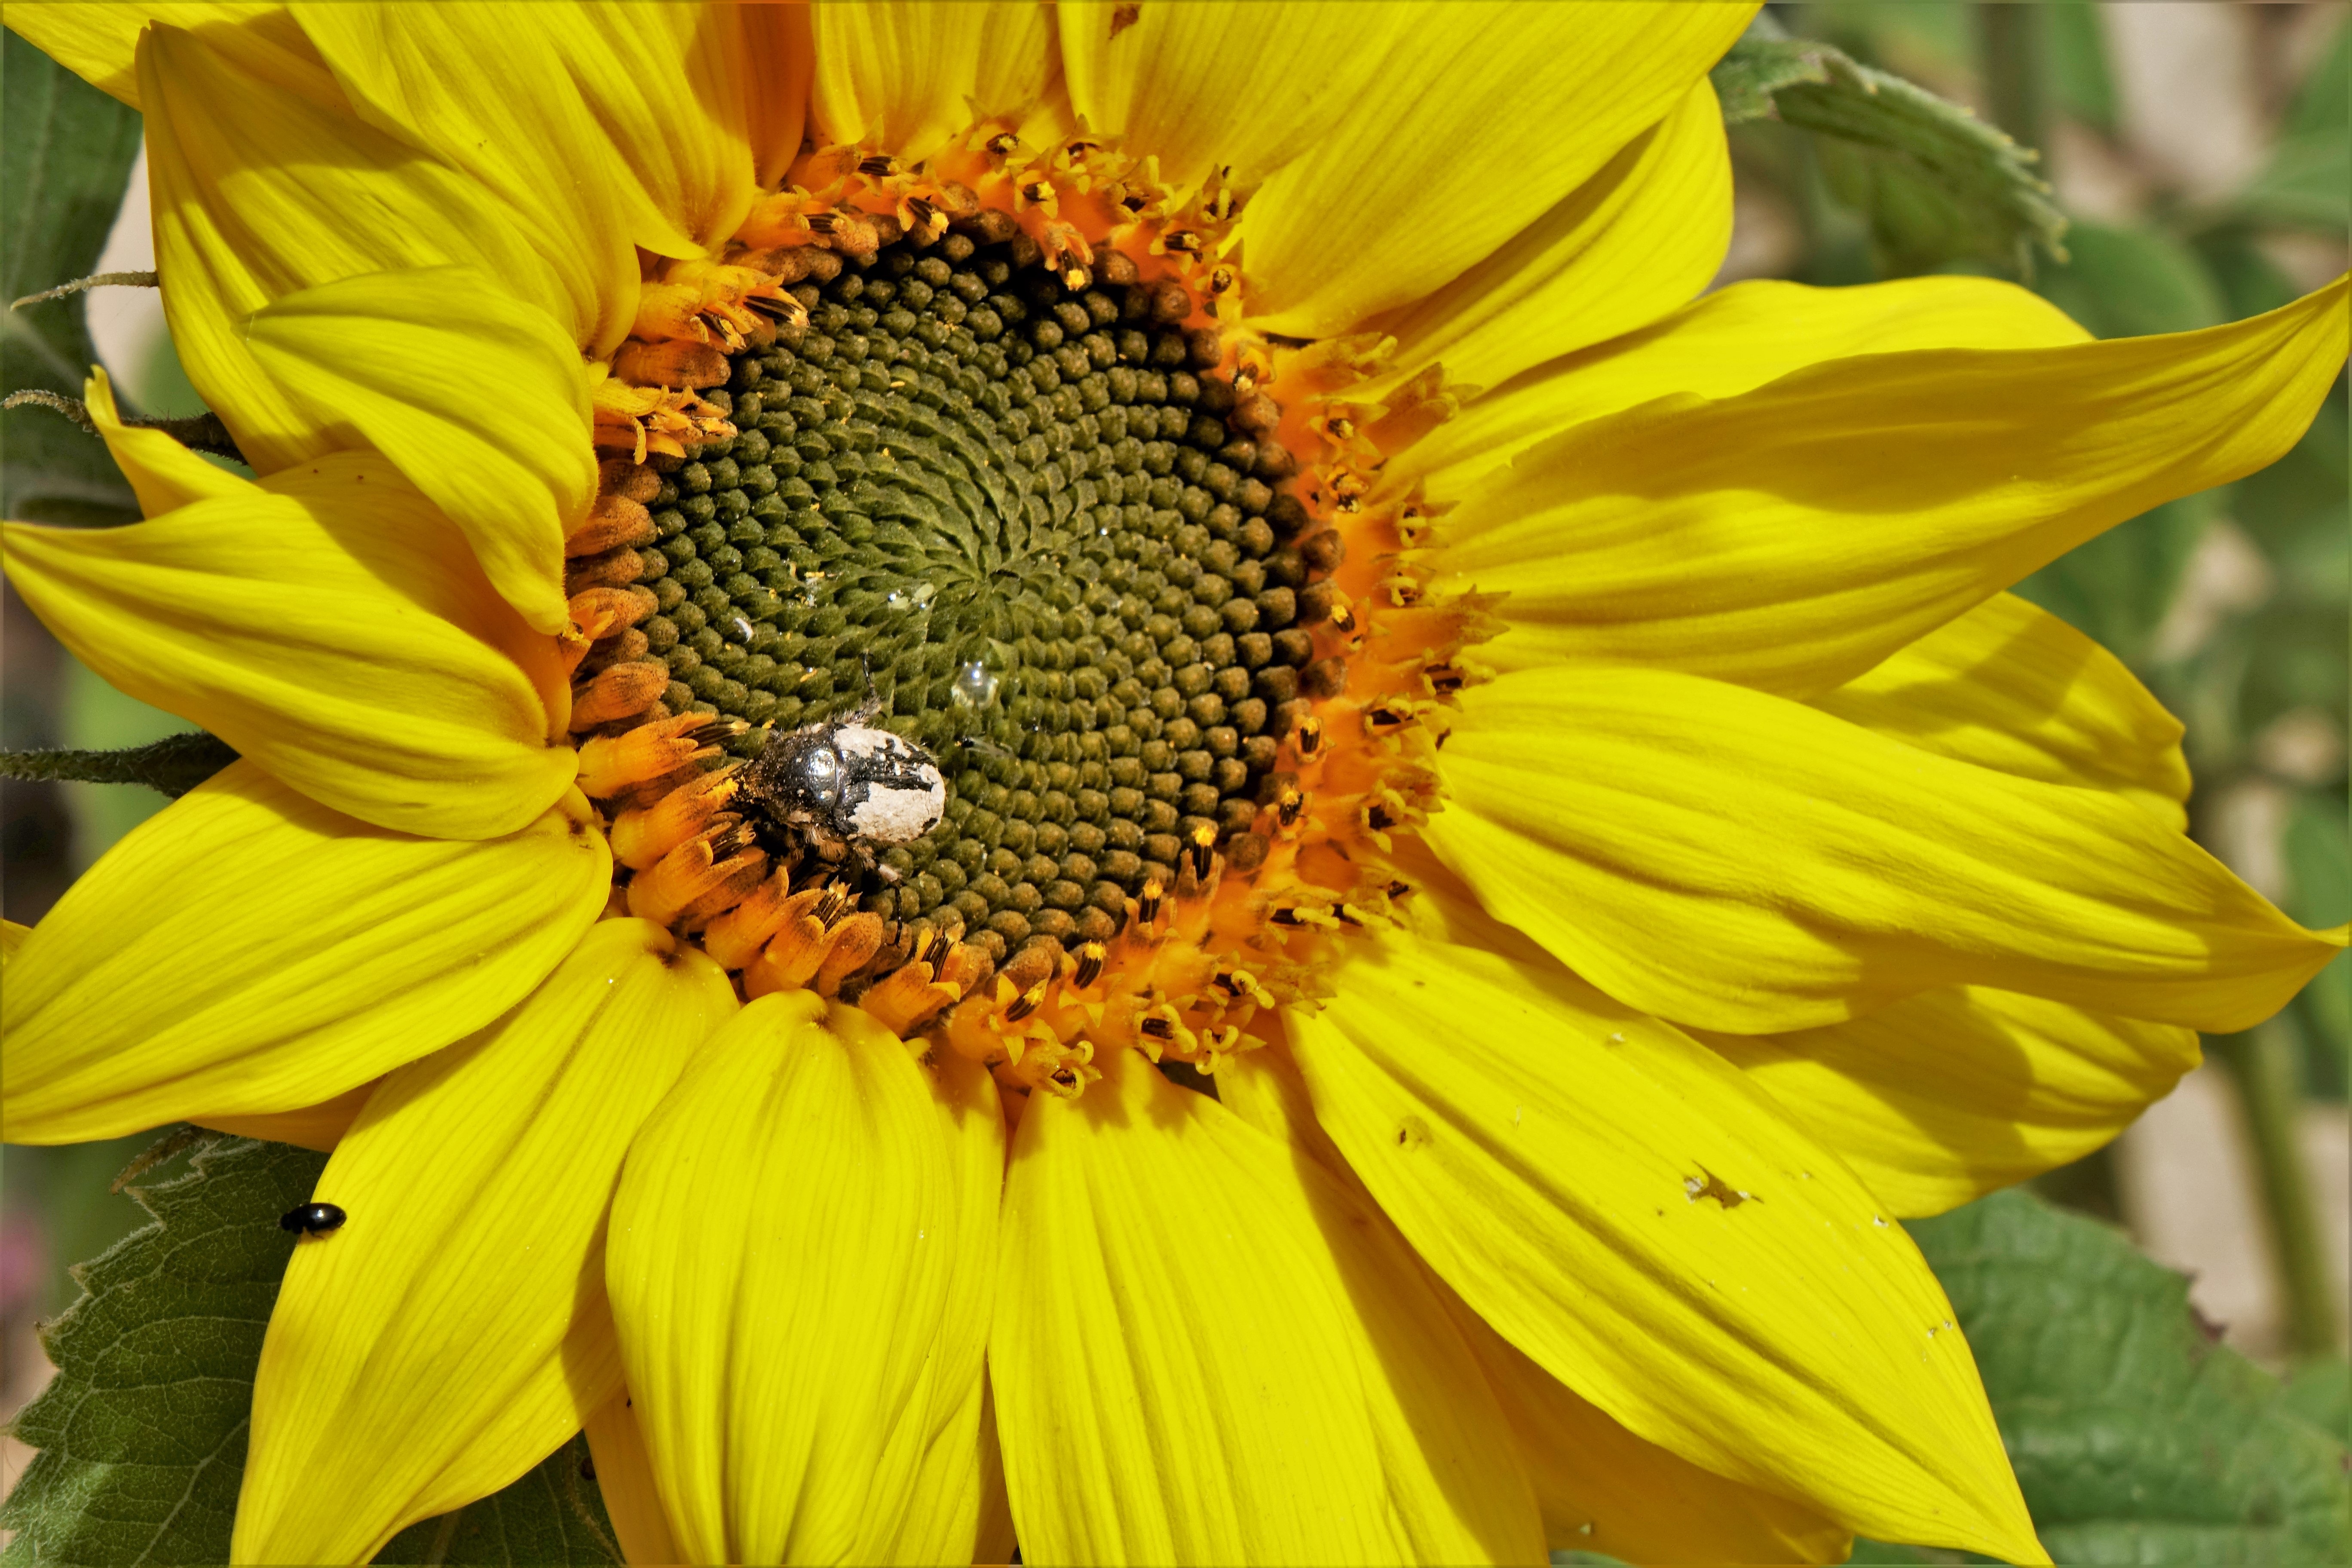
plant, field, flower, petal, green, produce, yellow, garden, flora, sunflower, leaves, sunny, pipes, nice, vegetarian food, flowering plant, daisy family, sunflower seed, annual plant, plant stem, land plant